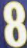
Number: 8